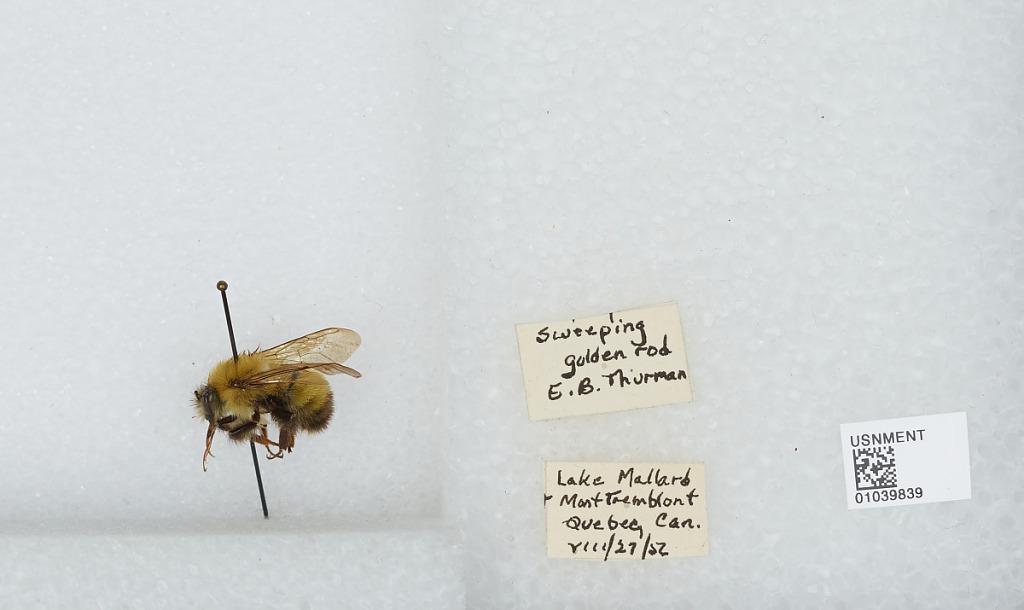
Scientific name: Bombus (Pyrobombus) perplexus Cresson
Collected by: E. Thurman
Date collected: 1956-8-27
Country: Canada
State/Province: Quebec
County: Laurentides Region
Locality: Lake Mallard
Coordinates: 47.1324, -76.7828